BR Standard Class 6 72010 Hengist

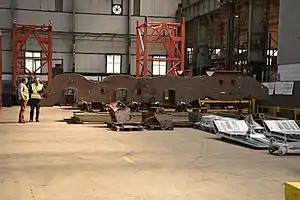
Frames being assembled in Sheffield in May 2019

No.72010 "Hengist" is a steam locomotive which is under construction as a "new-build" project. The design is based on the mixed traffic BR Standard 6 Clan Class, none of which were preserved. The project is akin to the construction of the 60163 "Tornado".